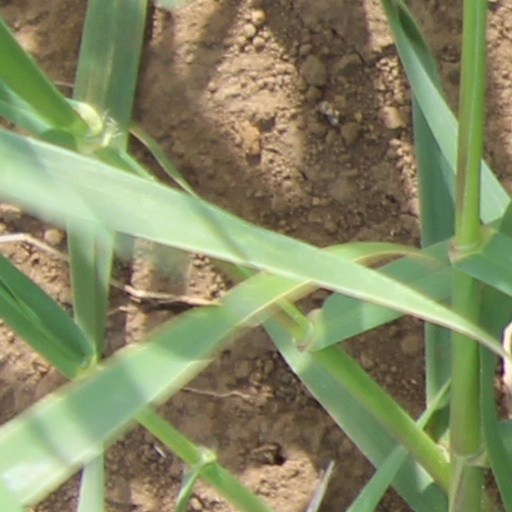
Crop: wheat